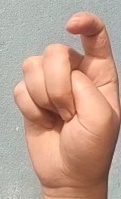
ASL sign: X